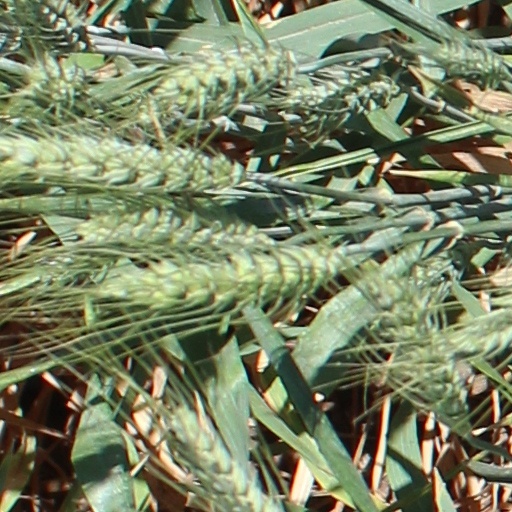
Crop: wheat